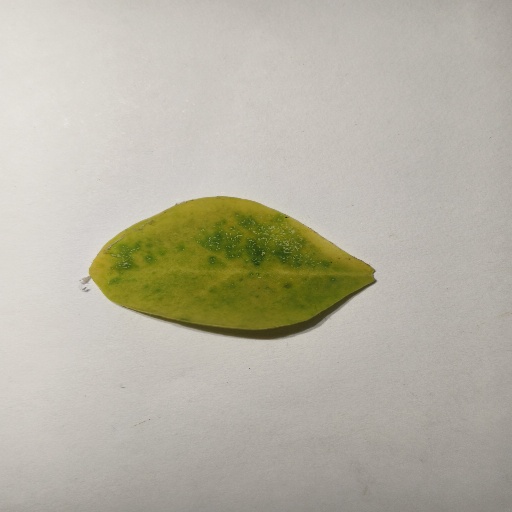
Species: Sojina
Leaf condition: Yellow Leaf